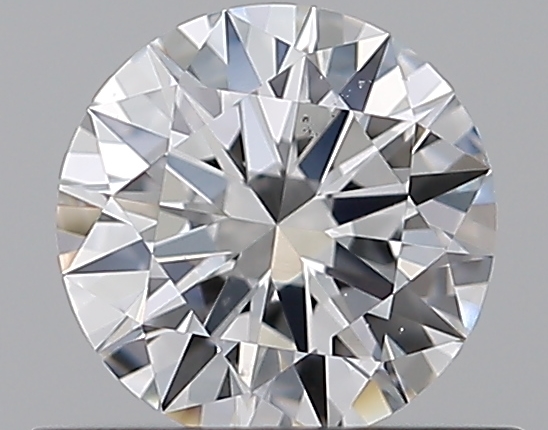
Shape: round
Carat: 0.52
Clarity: VS2
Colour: E
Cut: EX
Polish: EX
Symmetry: EX
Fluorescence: N
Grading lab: GIA
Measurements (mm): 5.23 x 5.27 x 3.12